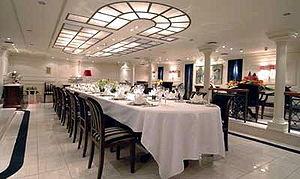
[image]